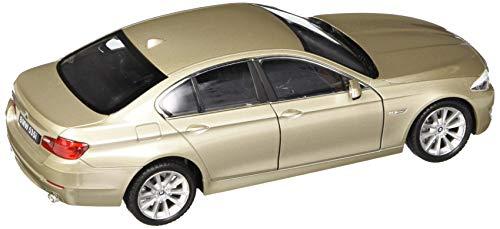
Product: Welly Collection 1:24 BMW 535I Diecast Model Car - Gold
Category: Toys & Games | Play Vehicles
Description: Made of Diecast with some plastic parts.
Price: $29.99